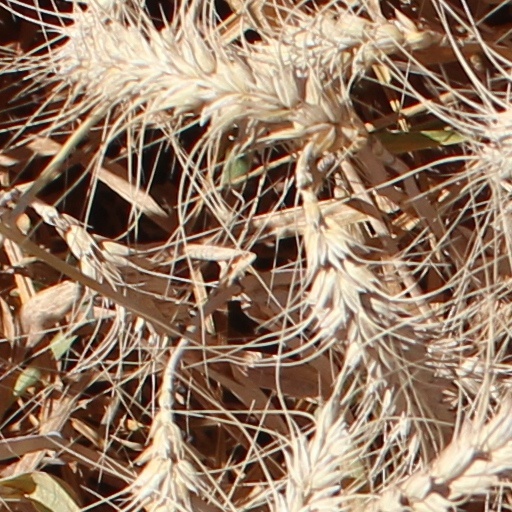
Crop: wheat